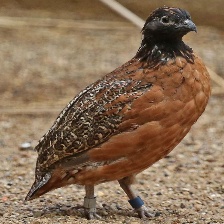
Species: MASKED BOBWHITE
Scientific name: COLINUS VIRGINIANUS RIDGWAYI
ImageNet parent category: quail